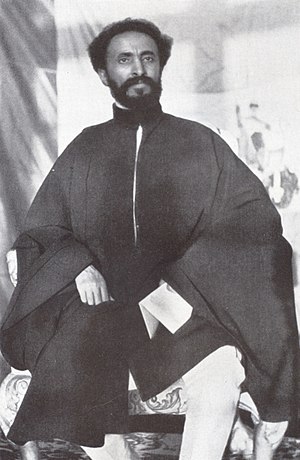
Etiopien / Historie / Nyere historie
Haile Selassie var kejser fra 1930 til kuppet i 1974.
Etiopien, officielt Den Føderale Demokratiske Republik Etiopien, er et land i Afrika. Landet har fire større floder: Den Blå Nil, Omo, Awash og Wabe Shebelle. Den Blå Nil udmunder i Middelhavet, de øvrige udmunder enten i søer eller opløses i ørkensandet.